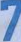
Number: 7